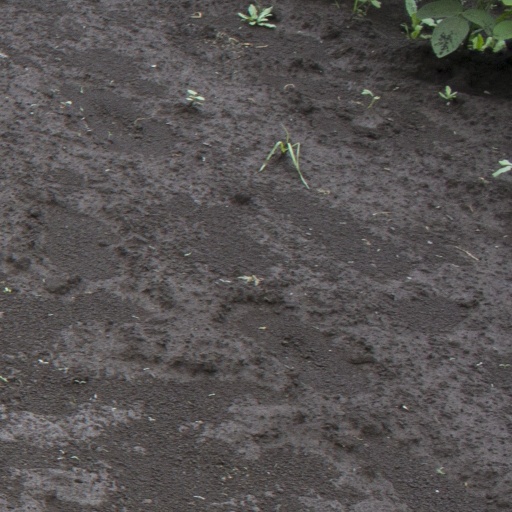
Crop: soybean